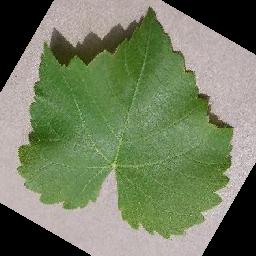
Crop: grape
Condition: healthy